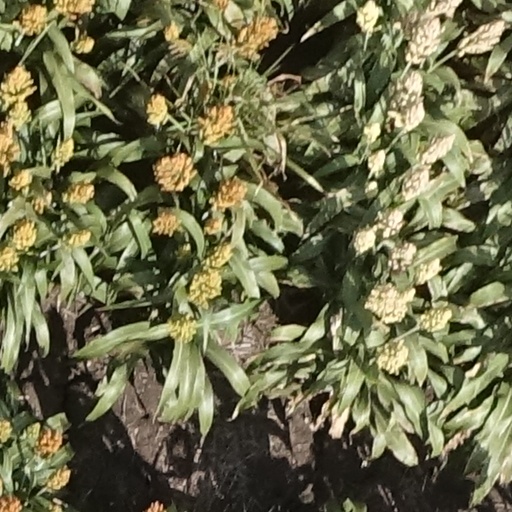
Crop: sorghum